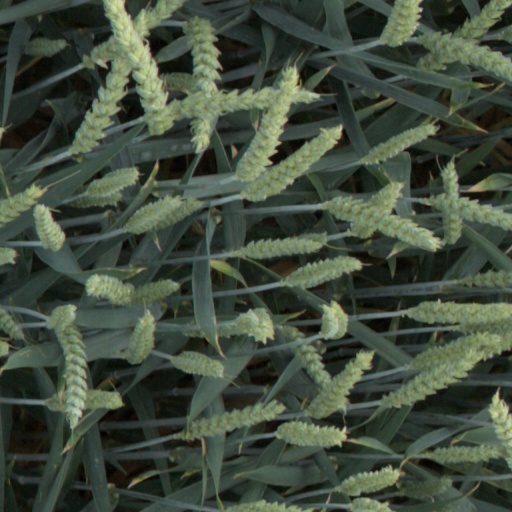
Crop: wheat